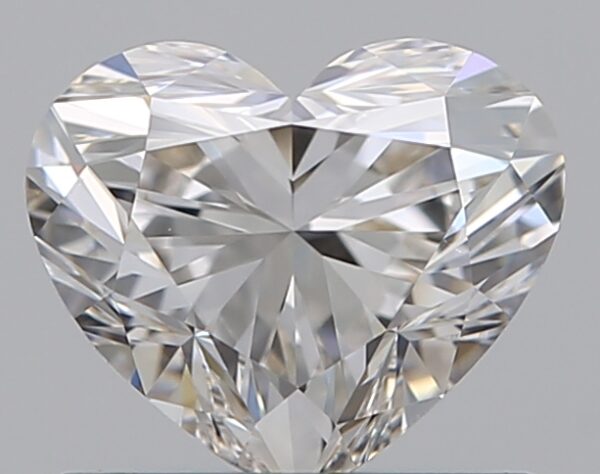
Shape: heart
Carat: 0.7
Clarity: VS2
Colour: I
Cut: EX
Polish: EX
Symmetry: EX
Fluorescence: N
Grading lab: GIA
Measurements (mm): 5.27 x 6.16 x 3.66